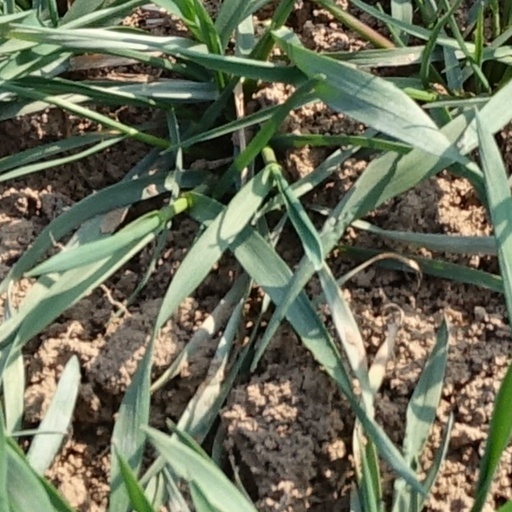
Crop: wheat